Walter Huss

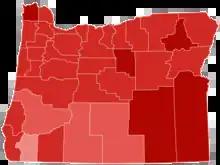
Results of the 1966 Republican Primary for US SenateHatfield:

On August 5, 1978, at a GOP organizational meeting in Bend, Oregon, Huss defeated incumbent Oregon party chair Steve Young in a delegate vote by a margin of 51 to 44. His candidacy for chair was supported by conservative activists. Less than 8 months later (on March 16, 1978), Huss announced his intention to resign effective April 30th of that year, under pressure from fellow conservatives who felt he had been insufficiently focused on his job as chair. Huss ultimately stayed on as chair past April to finish overseeing a financial audit started under his leadership, leaving the job in May.